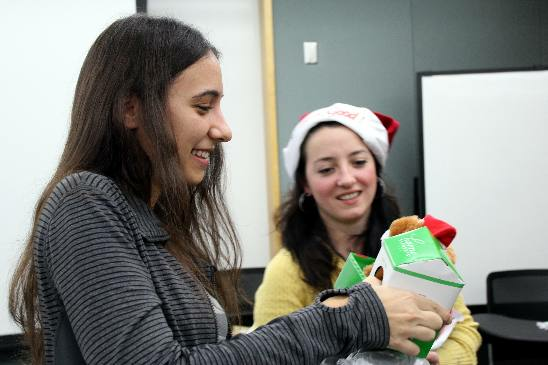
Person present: Yes